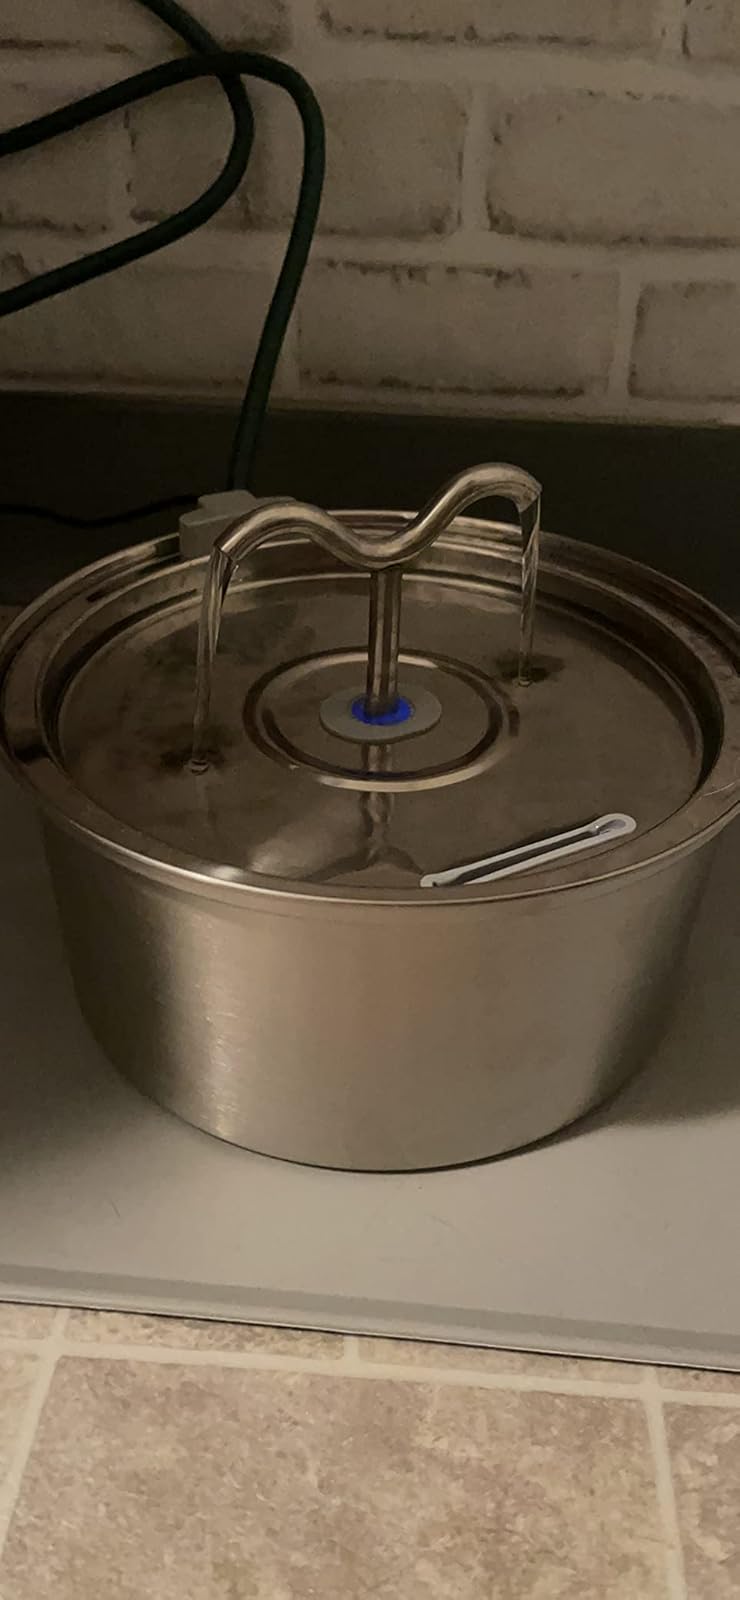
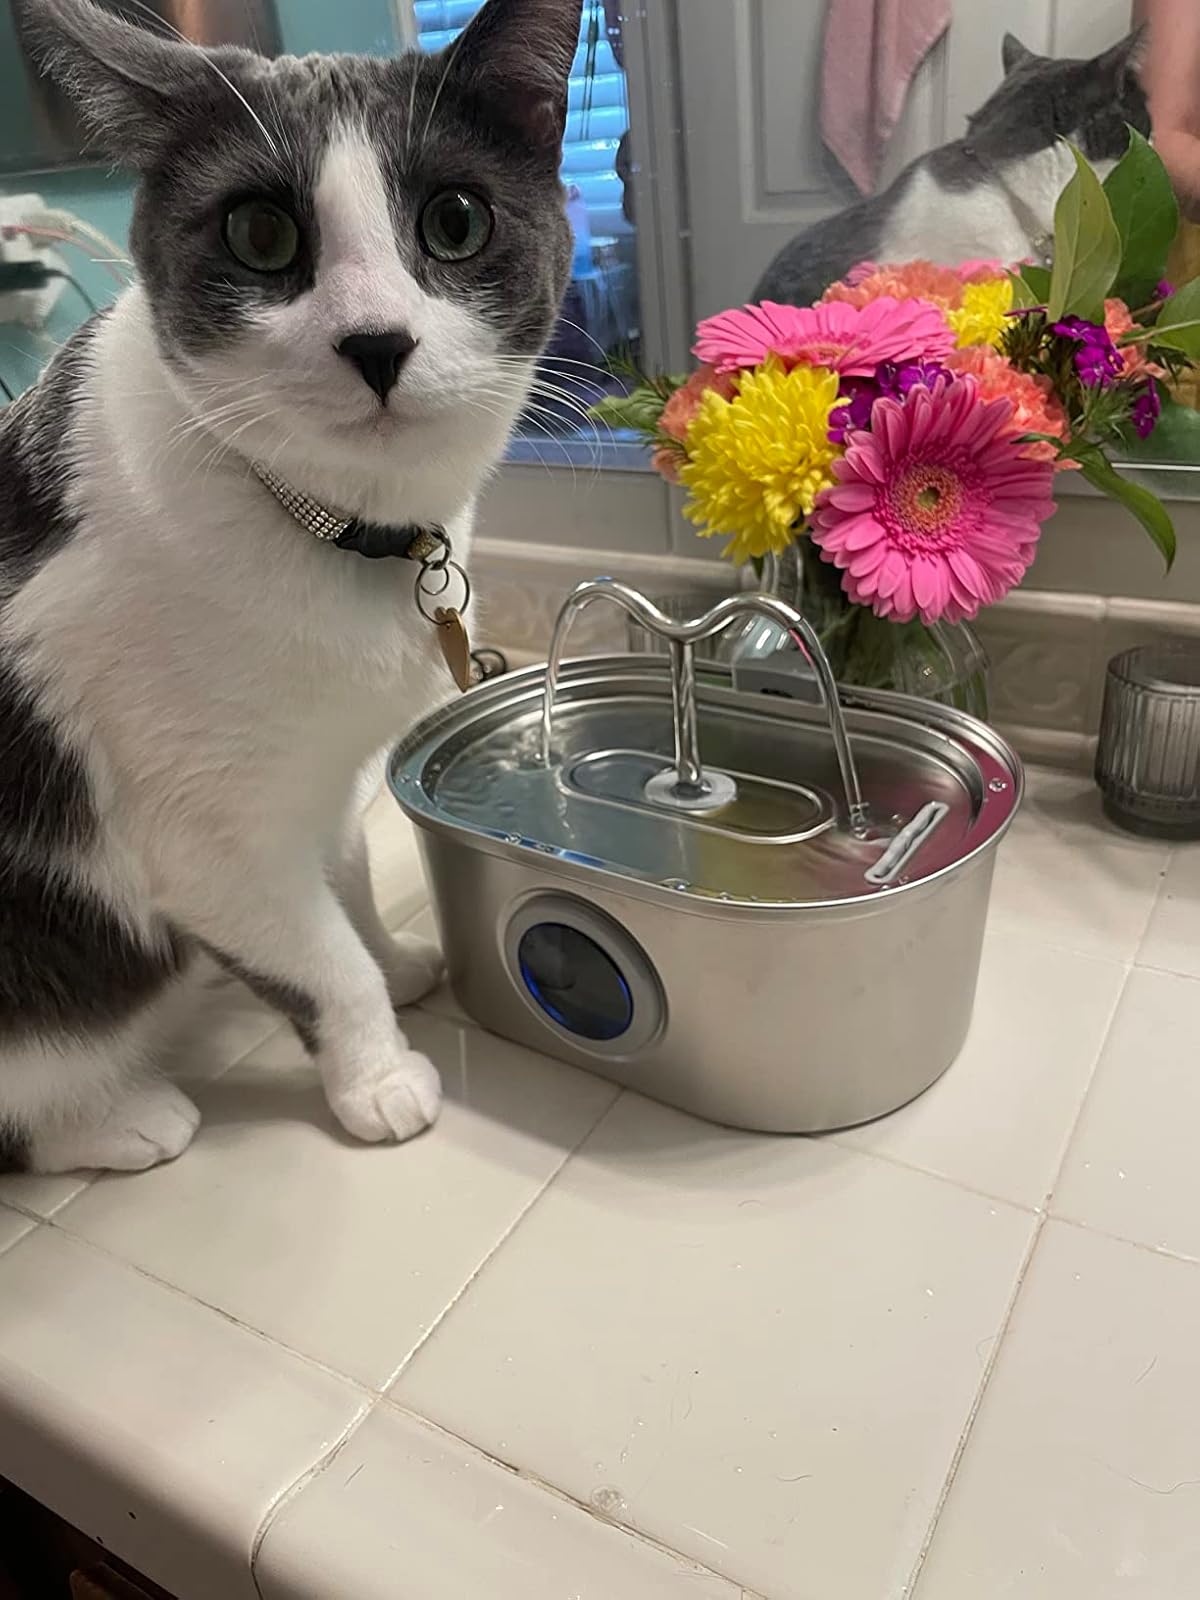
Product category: items_bowl
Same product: no